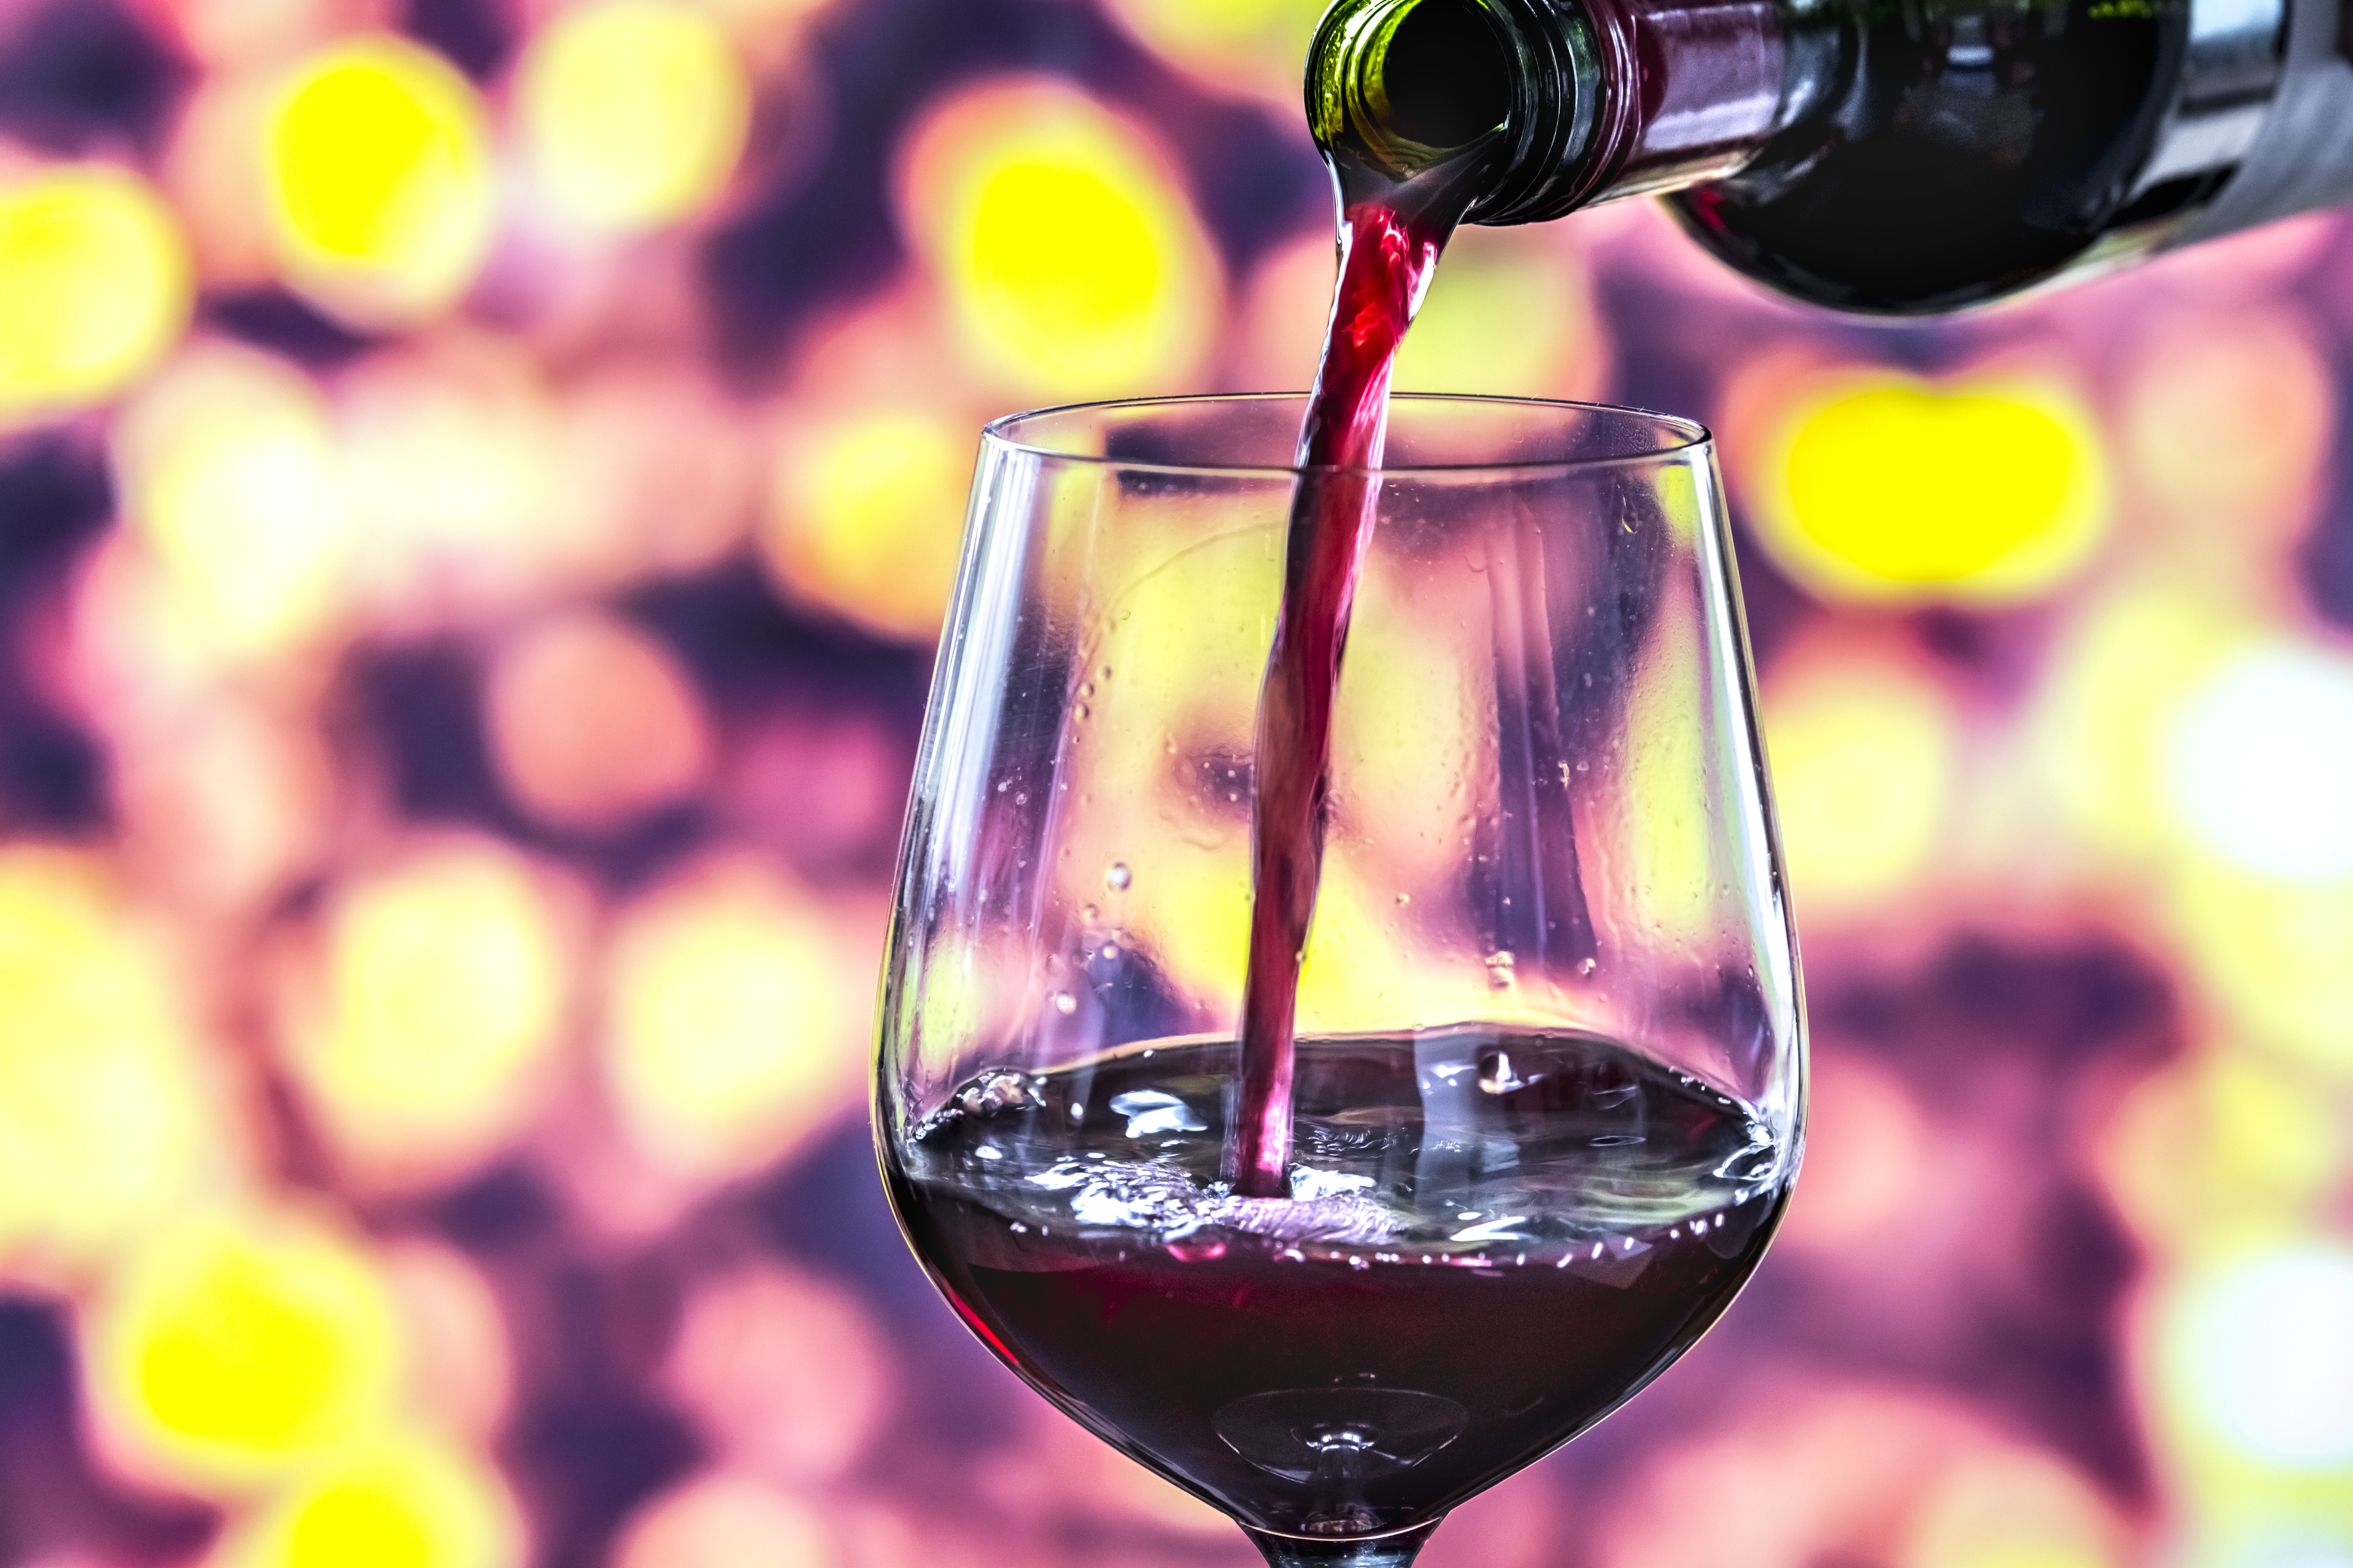
alcohol, alcoholic, beverage, bottle, catering, celebration, close up, cold drink, colorful background, cuisine, drink, drinkable, drinking, drunk, drunken, flavour, fluid, fresh, freshness, glass, glass of red, glitter background, hand, holding, hydration, lifestyle, liquid, macro, motion, potation, pouring, red wine, refill, refreshment, scented, serving, smelling, taste, tasting, thirsty, water drop, whiskey, wine, wine bottle, wine drop, wine glass, stemware, alcoholic beverage, champagne stemware, drinkware, liqueur, wine cocktail, distilled beverage, barware, water, tableware, dessert wine, glass bottle, cocktail, kalimotxo, Snifter, wine tasting, port wine